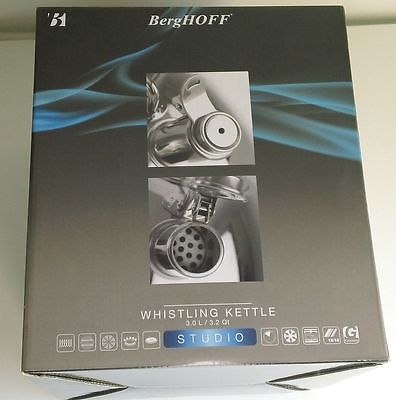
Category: kettle